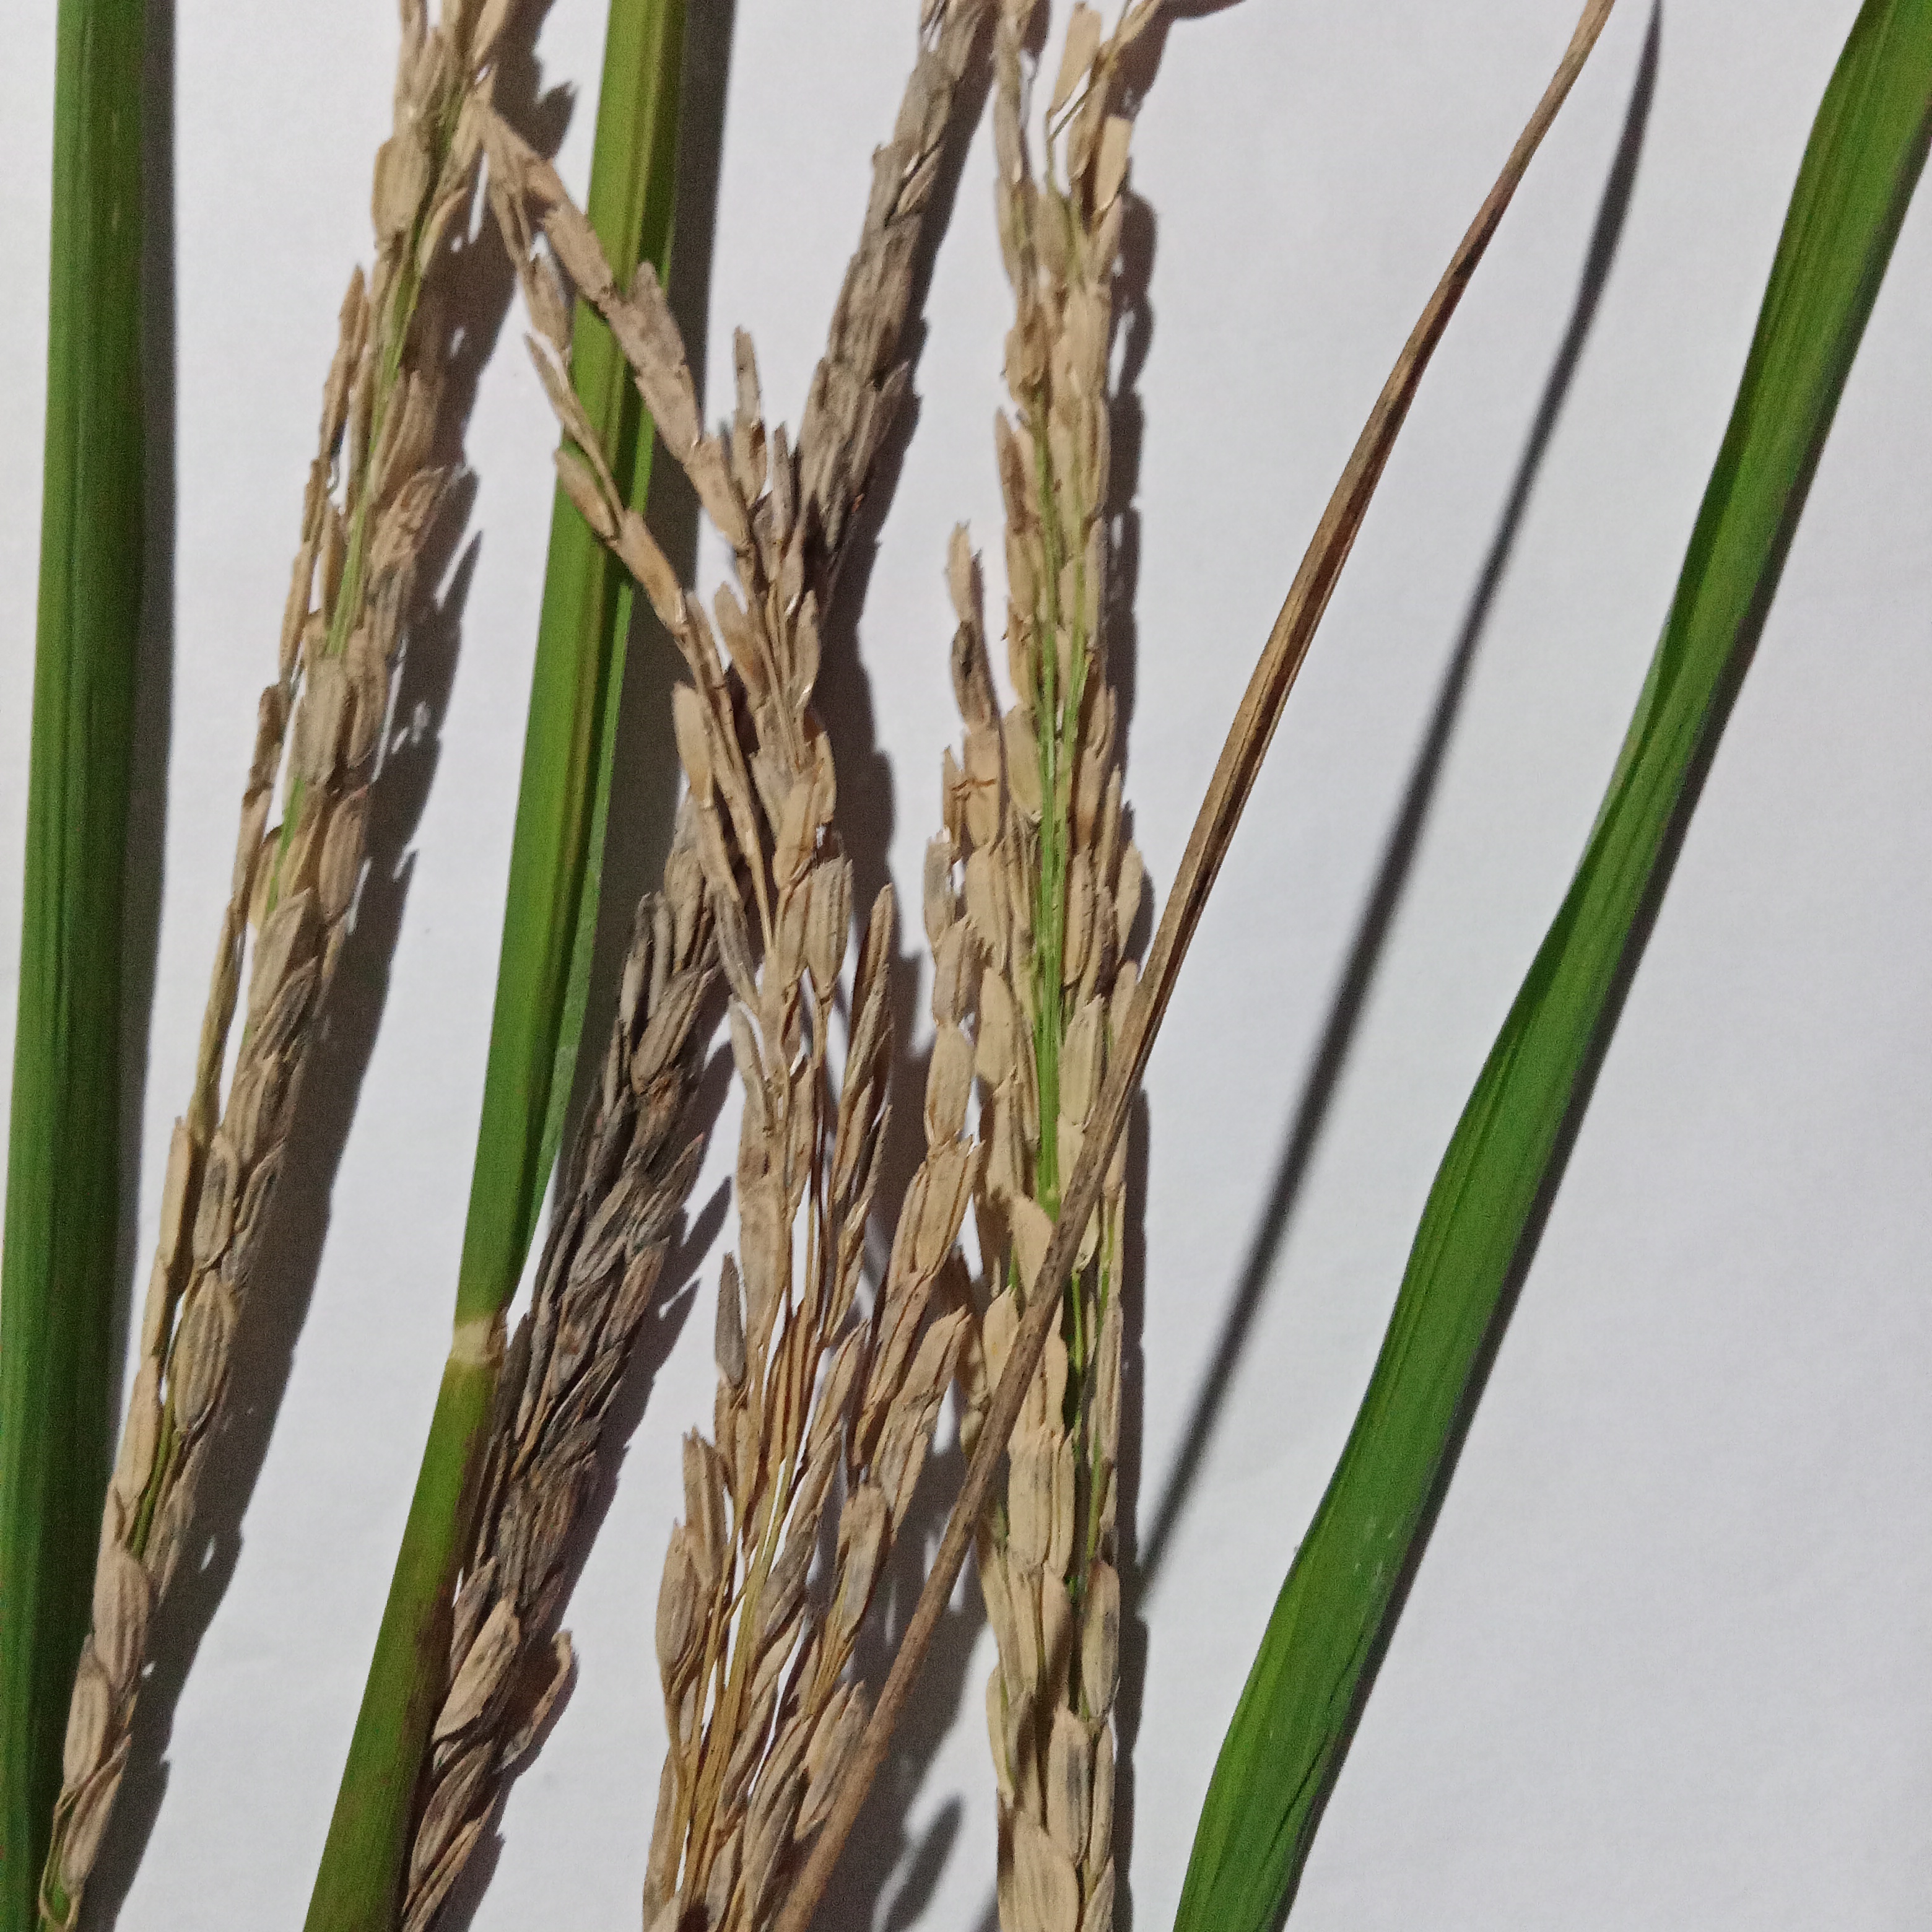
Nhãn: Bệnh Đạo ôn lá và cổ bông (Rice leaf and neck blast)